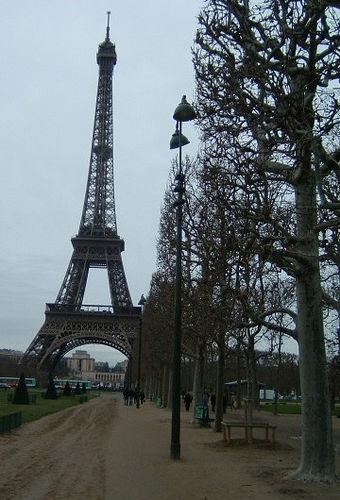
Weather: cloudy or overcast